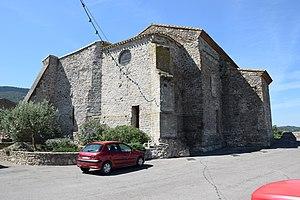
Église Saint-Julien à Barbaira This building is indexed in the Base Mérimée, a database of architectural heritage maintained by the French Ministry of Culture,